Yelyzaveta Bohutska

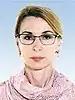

Yelyzaveta Petrivna Bohutska (born April 14, 1964) is a Russian-speaking Ukrainian blogger and public activist. People's Deputy of Ukraine of the 9th convocation from the "Servant of the People" party.